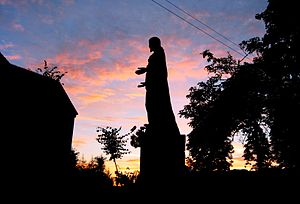
Chrzanów / Historie
Statuen af Jesus i bydel Kościelec
Chrzanów er en by i voivodskab małopolskie i det sydlige Polen, omkring 36 km vest for Kraków. Byen ligger ved floden Chechło. Chrzanów har 39.452 indbyggere. Byen er administrativt sæde for et powiat samt for kommunen Chrzanów.